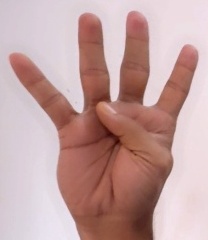
ASL sign: 4